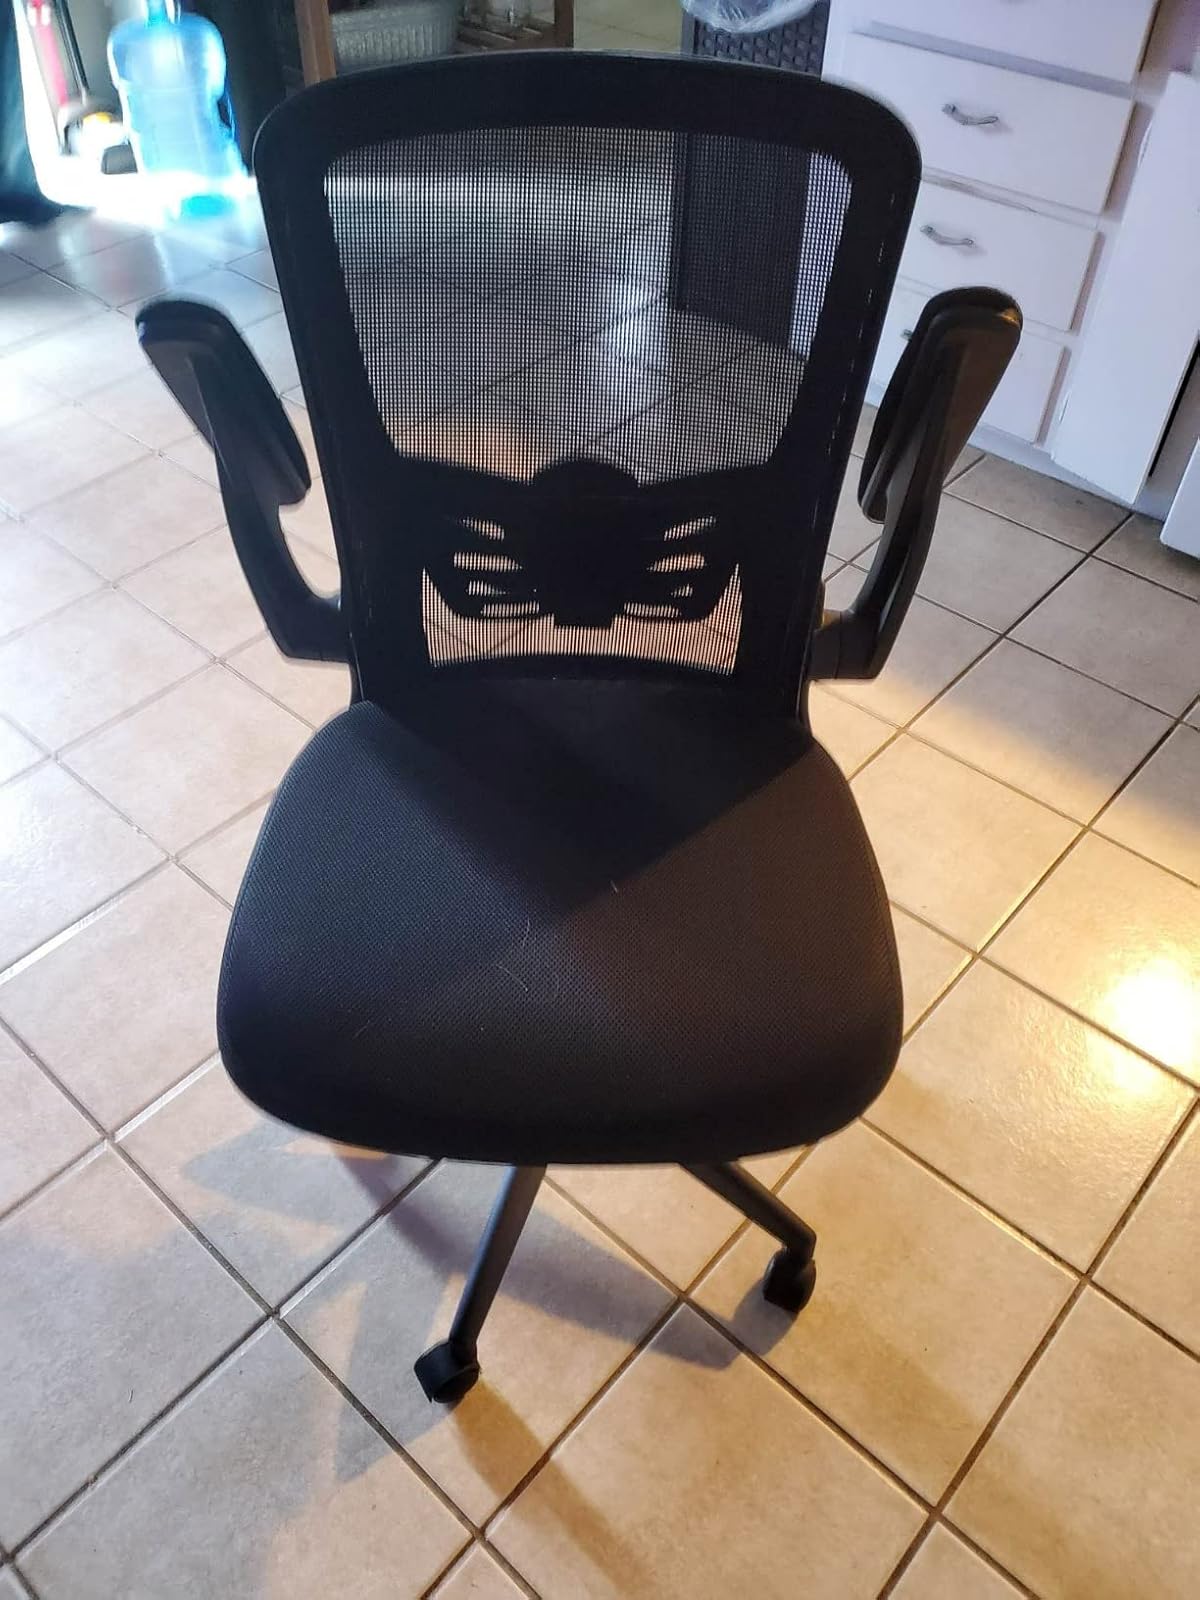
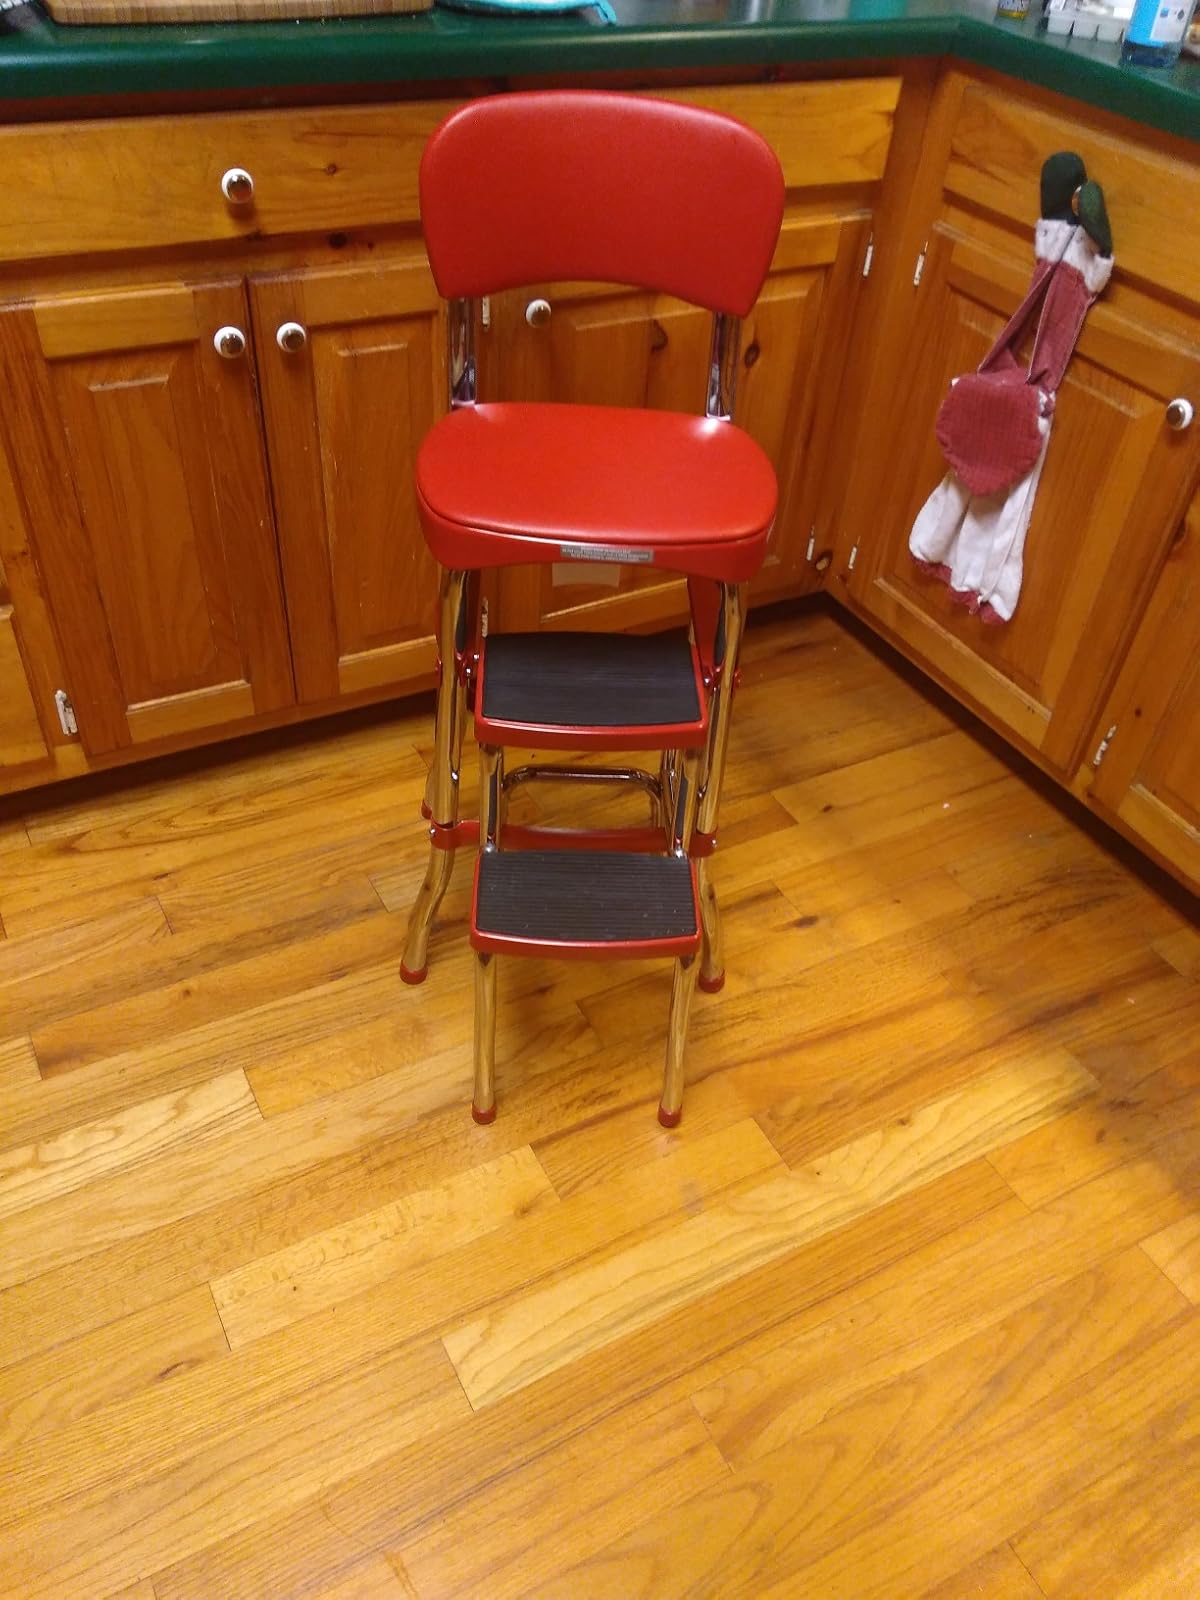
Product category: items_chair
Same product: no